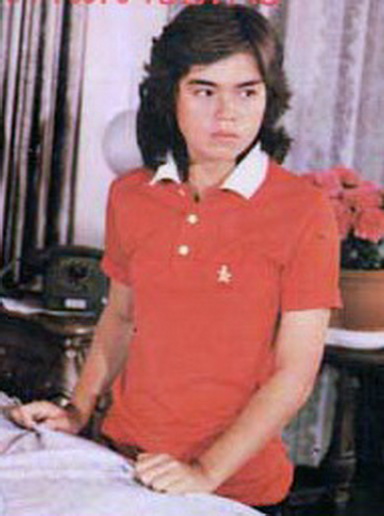
หม่อมหลวงสุรีย์วัล สุริยง

| honorific_prefix = หม่อมหลวง
| name = สุรีกร สุริยง
| image = Sureewanna12.jpg
| birthname = หม่อมหลวงสุรีย์วัล สุริยง
| nickname = ปุ้ม
| birthdate = Genealogy database
| deathplace = โรงพยาบาลมิชชั่น กรุงเทพมหานคร ประเทศไทย
| spouse = ชนันธร บุญราย
| yearsactive = พ.ศ. 2525–2564
| notable role = "เพชรตัดหยก" (2525)"ลูกสาวนักเลง" (2525)"ไอ้ผาง ร.ฟ.ท." (2525)"ปลุกมันขึ้นมาฆ่า" (2530)"เกิดมาลุย 3 อัดเต็มพิกัด" (2533)
| ตุ๊กตาทอง = ตุ๊กตาเงินดาวรุ่งหญิงพ.ศ. 2525 – "เพชรตัดหยก"
| สุพรรณหงส์ =
| ชมรมวิจารณ์บันเทิง =
| โทรทัศน์ทองคำ =
| birthplace = ประเทศไทย
หม่อมหลวงสุรีกร สุริยง เป็นที่รู้จักในนามเดิม หม่อมหลวงสุรีย์วัล สุริยง (12 กันยายน พ.ศ. 2506 – 25 กันยายน พ.ศ. 2565) ชื่อเล่น คุณปุ้ม เป็นอดีตที่ปรึกษาเลขาธิการสำนักงานคณะกรรมการส่งเสริมสวัสดิการและสวัสดิภาพครูและบุคลากรทางการศึกษา (สกสค.) เป็นพิธีกร และอดีตนักแสดงหญิงชาวไทย ในฐานะนักแสดงเธอได้รับฉายา "ราชินีหนังบู๊" ได้รับรางวัลพระราชทานพระสุรัสวดี ตุ๊กตาเงินดาวรุ่งหญิง จากภาพยนตร์เรื่อง "เพชรตัดหยก" (2525)
==ประวัติ==
=== ชีวิตช่วงต้น ===
หม่อมหลวงสุรีย์วัลเป็นบุตรคนที่ห้าจากทั้งหมดเจ็ดคน ของหม่อมราชวงศ์ธิติสาร สุริยง กับอัมพร ประทีปะเสน ซึ่งเป็นนักร้อง ทั้งนี้หม่อมราชวงศ์ธิติสารเป็นโอรสในหม่อมเจ้าอติวงศ์วิวัสวัติ สุริยง กับสุลาลีวัลย์ สุวรรณทัต เป็นนางละครและนักแสดง หม่อมหลวงสุรีย์วัลเป็นพระปนัดดาในพระเจ้าบรมวงศ์เธอ กรมหมื่นไชยาศรีสุริโยภาส เป็นเหลนของเจอ บุรานนท์ นักร้องและครูเพลงประจำสำนักของเจ้าคุณพระประยุรวงศ์ และเป็นหลานลุงของทนงศักดิ์ ภักดีเทวา ซึ่งเป็นนักร้องที่มีชื่อเสียงเช่นกัน
หม่อมหลวงสุรีย์วัลสำเร็จการศึกษาในระดับมัธยมศึกษาจากโรงเรียนผะดุงศิษย์พิทยา ระดับปริญญาตรี สาขาวิชาการเงินและการธนาคาร คณะบริหารธุรกิจ มหาวิทยาลัยรามคำแหง จากนั้นเดินทางไปศึกษาต่อในต่างประเทศ โดยจบการศึกษาระดับปริญญาโทด้านสื่อสารมวลชนจาก New York Institute of Technology โดยในช่วงที่ศึกษาอยู่ในนิวยอร์ก สหรัฐ เธอได้คบหากับชนันธร บุญราย (นามเดิม ชนินทร์ บุญราย) ตั้งแต่ พ.ศ. 2542 และสมรสในวันที่ 23 พฤษภาคม พ.ศ. 2545 ที่แมนแฮตตัน นิวยอร์ก สหรัฐ
=== ล้มป่วยและเสียชีวิต ===
หม่อมหลวงสุรีย์วัลเข้ารักษาตัวที่โรงพยาบาลภูมิพลอดุลยเดช ตั้งแต่วันที่ 11 มกราคม พ.ศ. 2564 เนื่องจากไม่มีแรงเพราะเส้นเลือดในสมองแตก จึงเข้ารับการผ่าตัดสมองโดยด่วน แต่หลังจากนั้นก็พบว่าเป็นผลจากการป่วยเป็นมะเร็งรังไข่ ส่งผลทำให้สมองเสียหายมากถึง 3 ใน 4 ส่วน แพทย์ให้ความเห็นว่า ร่างกายและสมองไม่สามารถกลับมาฟื้นตัวกลับมาสู่สภาพเดิมได้อีก จึงรักษาแบบประคองอาการ งดเยี่ยม และอยู่ในโรงพยาบาลมาตลอด หลังการผ่าตัดหม่อมหลวงสุรีย์วัลพูดไม่ได้ ต้องสื่อสารด้วยการกระพริบตาหรือขยับปาก
หม่อมหลวงสุรีย์วัลเสียชีวิตเมื่อเวลา 03.45 น. ของวันที่ 25 กันยายน พ.ศ. 2565 ที่โรงพยาบาลมิชชั่น หลังรักษาอาการป่วยเป็นเวลานาน มีพิธีสวดพระอภิธรรมที่วัดพระศรีมหาธาตุวรมหาวิหาร ก่อนได้รับพระราชทานเพลิงศพในวันที่ 1 ตุลาคม พ.ศ. 2565 และลอยอังคารที่อำเภอสัตหีบ จังหวัดชลบุรี ในวันที่ 2 ตุลาคมปีเดียวกัน
== การทำงาน ==
เข้าสู่วงการภาพยนตร์ครั้งแรก เมื่อ พ.ศ. 2524 จากบทบู๊เรื่อง "เพชรตัดหยก" คู่กับสรพงศ์ ชาตรี ร่วมด้วยฉี เส้าเฉียน และนันทิดา แก้วบัวสาย กำกับการแสดงโดยคมน์ อรรฆเดช และสามารถคว้ารางวัลตุ๊กตาเงินดาวรุ่งฝ่ายหญิงมาครองเป็นที่รู้จักทั่วไป จึงแสดงแนวนี้เรื่อยมา จนได้ฉายา "ราชินีหนังบู๊" หม่อมราชวงศ์ธิติสาร บิดา กล่าวว่า หม่อมหลวงสุรีย์วัลฝึกซ้อมการแสดงบทบู๊ผาดโผนอยู่เสมอ รวมทั้งแสดงโดยไม่ใช้นักแสดงแทน "...อย่างเล่นเรื่องหนึ่งกับสรพงศ์ ชาตรี ปีนบนหลังคารถไฟ แล้วรถไฟกำลังวิ่งด้วย เขากล้าเล่นได้ยังไง ไม่มีสแตนอินด้วย แล้วฟิล์มนี้ต้องส่งไปญี่ปุ่น ญี่ปุ่นต้องซูมภาพเข้าไป ถามมาว่าสแตนอินหรือเปล่า ญี่ปุ่นไม่เชื่อว่าเล่นเอง แต่เขาเล่นเอง เขาเป็นคนกล้ามากจริง ๆ..." ขณะที่หม่อมหลวงชัชฎาภา สุริยง พี่สาว กล่าวว่า "...ปุ้ม เป็นคนที่แข็งแรงที่สุด มีวินัยในการดูแลสุขภาพร่างกาย การออกกำลังกายและเรื่องโภชนาการ เธอจะเข้มงวดมาก..."
หม่อมหลวงสุรีย์วัลมีผลงานแสดงบทบู๊ตามมาอีกหลายเรื่อง โดยมีครูฝึกคิวฉากต่อสู้ คือ พันนา ฤทธิไกร ซึ่งต่อมาเป็นผู้กำกับหนังสายตามโรงชานเมืองและต่างจังหวัด ที่ยังคงร่วมงานด้วยในระยะหลัง ทั้งนี้ นักแสดงชายที่แสดงคู่กับหม่อมหลวงสุรีย์วัลมากที่สุดคือ สรพงศ์ ชาตรี และทูน หิรัญทรัพย์
หลังจบปริญญาตรีหม่อมหลวงสุรีย์วัลได้เข้าทำงานที่ฝ่ายประชาสัมพันธ์ช่อง 3 2 ปี ก่อนย้ายไปทำรายการสีสันบันเทิง นิตยสารแพรวสุดสัปดาห์, 16 ธันวาคม 2535, "บันทึกของกาลเวลา" โดยเป็นทั้งผู้ก่อตั้ง โปรดิวเซอร์ และพิธีกรคนแรกของรายการ จากนั้นลาออกจากช่องสามเพื่อเดินทางไปศึกษาต่อที่สหรัฐฯ
หลังจากกลับมาจากสหรัฐฯในปี พ.ศ. 2548 หม่อมหลวงสุรีย์วัลได้เป็นผู้บริหารฝ่ายข่าวบันเทิง โปรดิวเซอร์รายการผู้หญิงถึงผู้หญิงสวย โปรดิวเซอร์และผู้ประกาศข่าวกีฬา (รายการทันโลกกีฬา) ช่วง Have A Nice Day คู่กับชนันธรทางช่อง 3 และเคยดำรงตำแหน่งที่ปรึกษาเลขาธิการสำนักงานคณะกรรมการส่งเสริมสวัสดิการและสวัสดิภาพครูและบุคลากรทางการศึกษา (สกสค.)
==ผลงานภาพยนตร์==
*พ.ศ. 2525 - เพชรตัดหยก
*พ.ศ. 2525 - ไอ้ผาง ร.ฟ.ท.
*พ.ศ. 2525 - เพลิงภูหลวง
*พ.ศ. 2525 - วังผาเดือด
*พ.ศ. 2525 - ลูกสาวนักเลง
*พ.ศ. 2526 - แควมหาโหด
*พ.ศ. 2526 - แหกนรกเวียตนาม
*พ.ศ. 2526 - เจ้าสาวนักเลง
*พ.ศ. 2526 - 7 พระกาฬ
*พ.ศ. 2526 - พญายมพนมรุ้ง
*พ.ศ. 2526 - ยอดพยัคฆ์นักเพลง
*พ.ศ. 2526 - สิงห์ตีนสั่ง
*พ.ศ. 2526 - เห่าดง
*พ.ศ. 2526 - ลูกสาวเจ้าพ่อ
*พ.ศ. 2526 - สิงห์ด่านเกวียน
*พ.ศ. 2526 - ไอ้ ป.4 (ไม่มีเส้น)
*พ.ศ. 2526 - พยัคฆ์ยี่เก
*พ.ศ. 2526 - สาวแดดเดียว
*พ.ศ. 2527 - สิงห์รถบรรทุก 2
*พ.ศ. 2527 - หน่วย 123
*พ.ศ. 2527 - เหล็กเพชร
*พ.ศ. 2527 - คาดเชือก
*พ.ศ. 2527 - ยันต์สู้ปืน
*พ.ศ. 2527 - แตนป่าแตก
*พ.ศ. 2527 - นักสู้หน้าเซ่อ
*พ.ศ. 2527 - ผ่าโลก 2 แผ่นดิน
*พ.ศ. 2528 - ปลัดเพชรบ่อพลอย
*พ.ศ. 2528 - คนดีที่บ้านด่าน
*พ.ศ. 2528 - ทับทิมโทน
*พ.ศ. 2528 - มือปืนคาราบาว
*พ.ศ. 2529 - สิงห์ต้องสู้
*พ.ศ. 2529 - ซิ่งวิ่งลุย
*พ.ศ. 2529 - มือปราบมหากาฬ
*พ.ศ. 2530 - ปลุกมันขึ้นมาฆ่า
*พ.ศ. 2531 - สู้กับผีหนีไม่ได้
*พ.ศ. 2531 - คนหินจอมทรหด
*พ.ศ. 2531 - นักรบดำ
*พ.ศ. 2533 - เกิดมาลุย 3
*พ.ศ. 2533 - โหดตามคิว
*พ.ศ. 2533 - กองทัพเถื่อน
*พ.ศ. 2534 - ตังเกเดือด
*พ.ศ. 2535 - เพชฌฆาตดำ 2
==ลำดับสาแหรก==
==อ้างอิง==
หมวดหมู่:หม่อมหลวง
หมวดหมู่:ราชสกุลสุริยง
หมวดหมู่:สกุลสุวรรณทัต
หมวดหมู่:สกุลบุรานนท์
หมวดหมู่:นักแสดงภาพยนตร์หญิงชาวไทย
หมวดหมู่:พิธีกรชาวไทย
หมวดหมู่:ผู้ประกาศข่าวช่อง 3
หมวดหมู่:บุคคลจากคณะบริหารธุรกิจ มหาวิทยาลัยรามคำแหง
หมวดหมู่:ชาวไทยเชื้อสายอเมริกัน
หมวดหมู่:ชาวไทยเชื้อสายอิตาลี
หมวดหมู่:นักแสดงภาพยนตร์หญิงชาวไทย
หมวดหมู่:เสียชีวิตจากโรคหลอดเลือดสมอง
หมวดหมู่:เสียชีวิตจากมะเร็งรังไข่